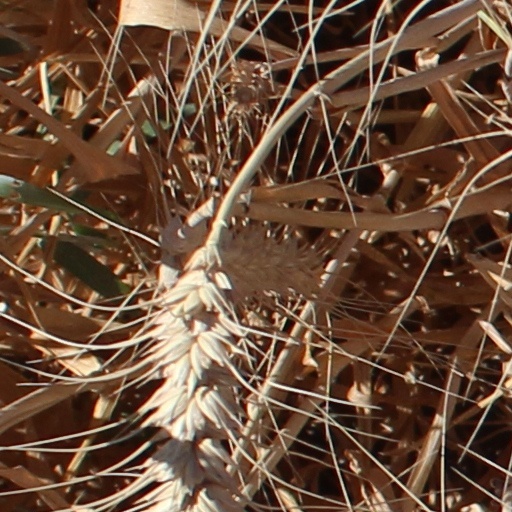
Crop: wheat